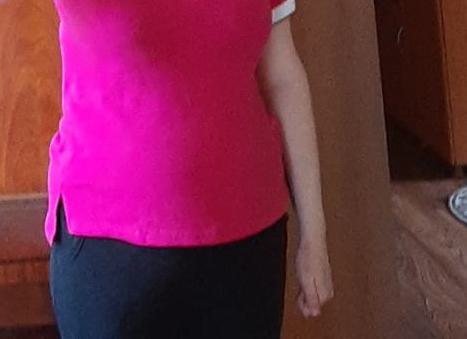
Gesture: no_gesture